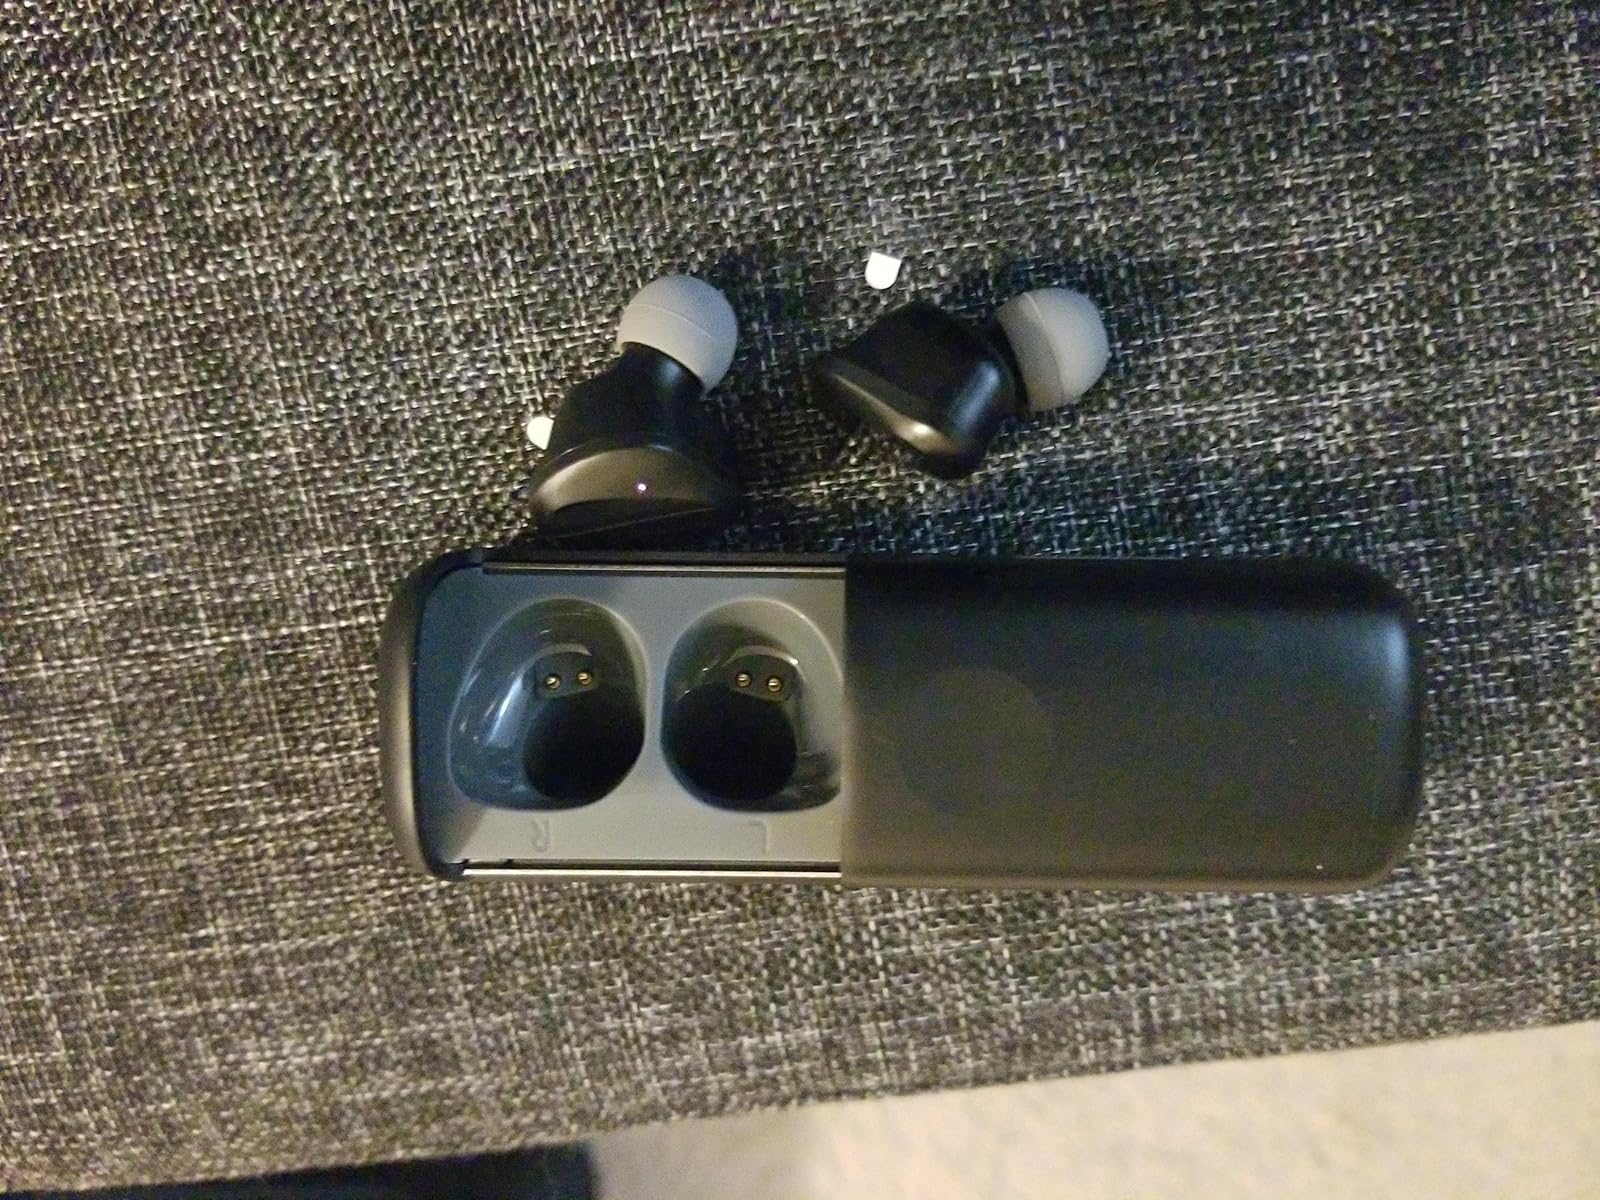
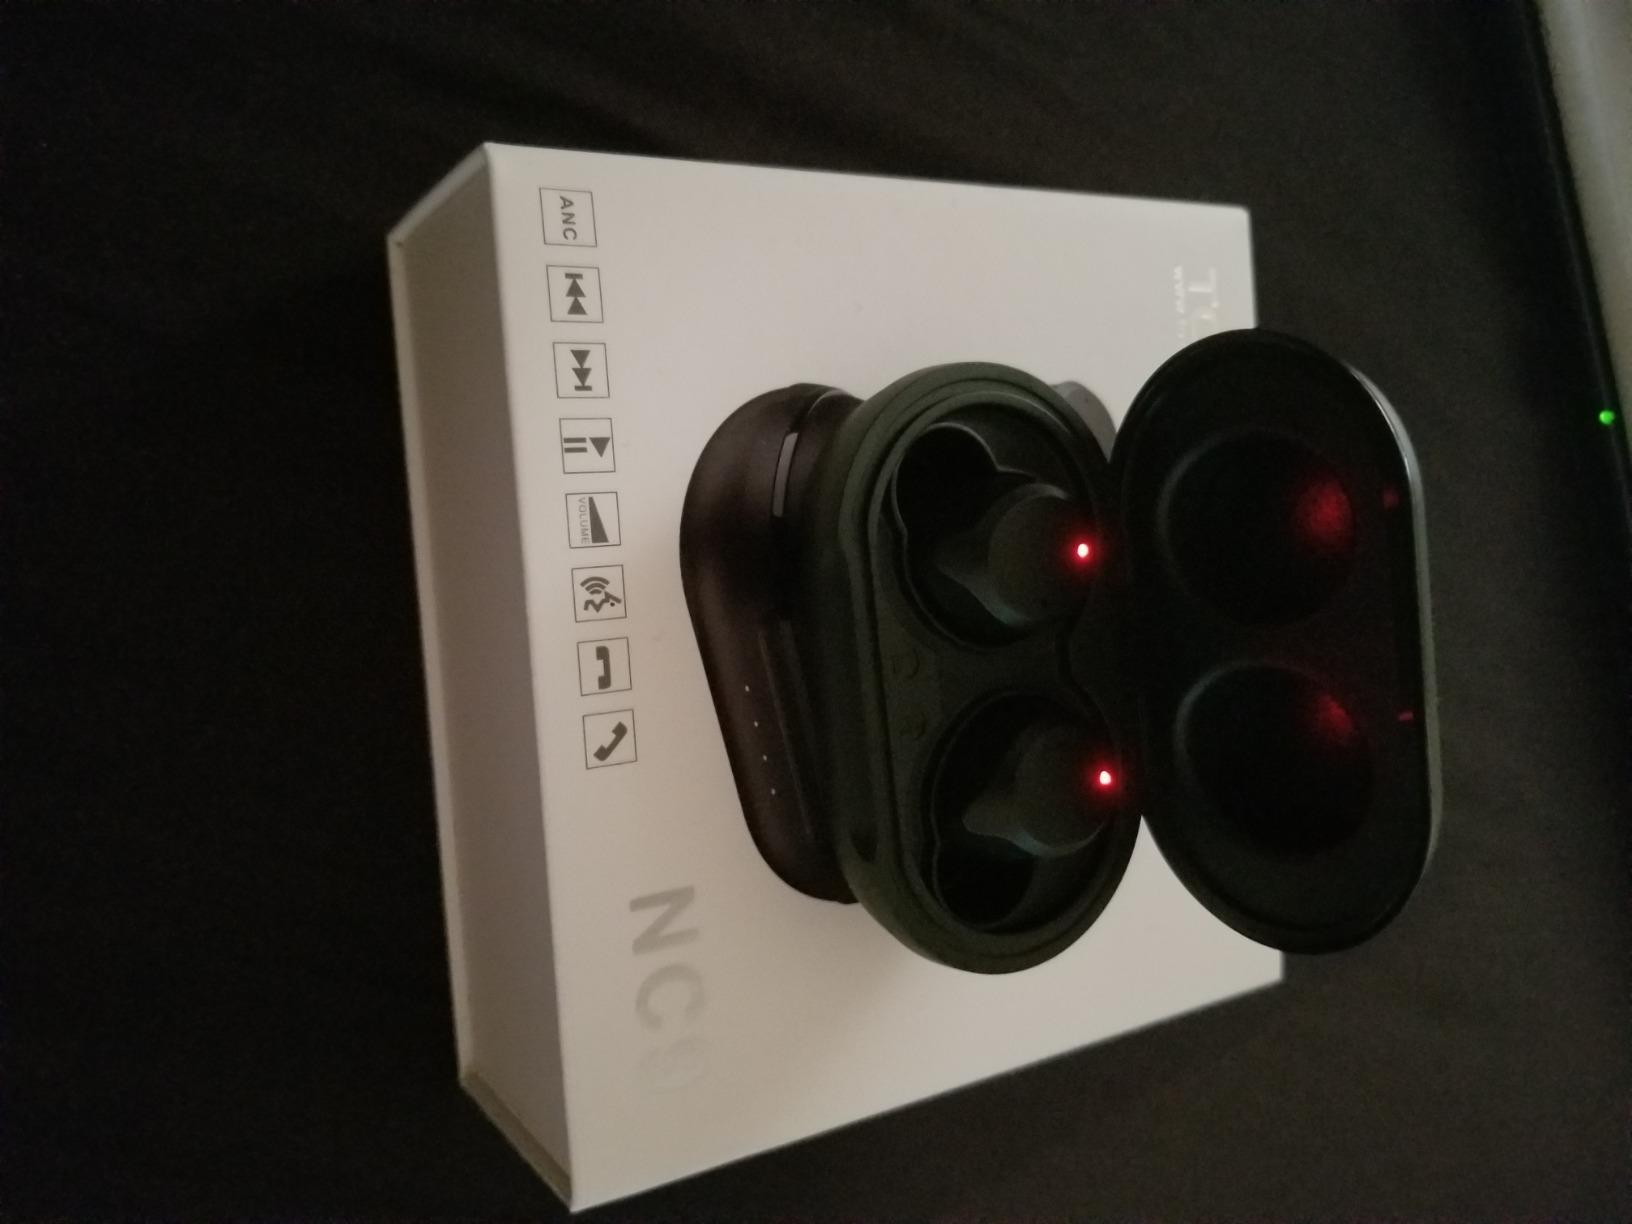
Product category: earbuds
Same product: no